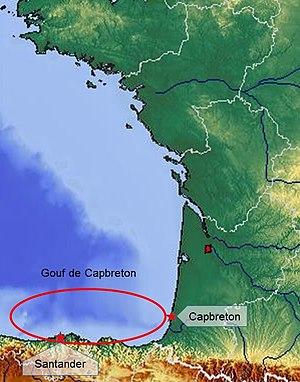
Le gouf de Capbreton sur une carte du golfe de Gascogne.
Le gouf de Capbreton est un canyon sous-marin au large de Capbreton créé par l'écartement de deux plaques tectoniques dans le prolongement de l'ancien lit de l'Adour.